Tanya Snyder

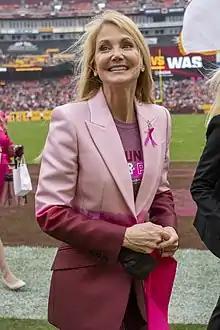
Snyder in 2021

Tanya Ivey Snyder (born 1967) is an American businesswoman. She and her husband, Daniel Snyder, owned the Washington Commanders of the National Football League (NFL) from 1999 to 2023. She launched a charitable foundation in 1999, contributing more than $31 million to local community initiatives, and also helped establish the NFL's "Think Pink" breast cancer awareness campaign.